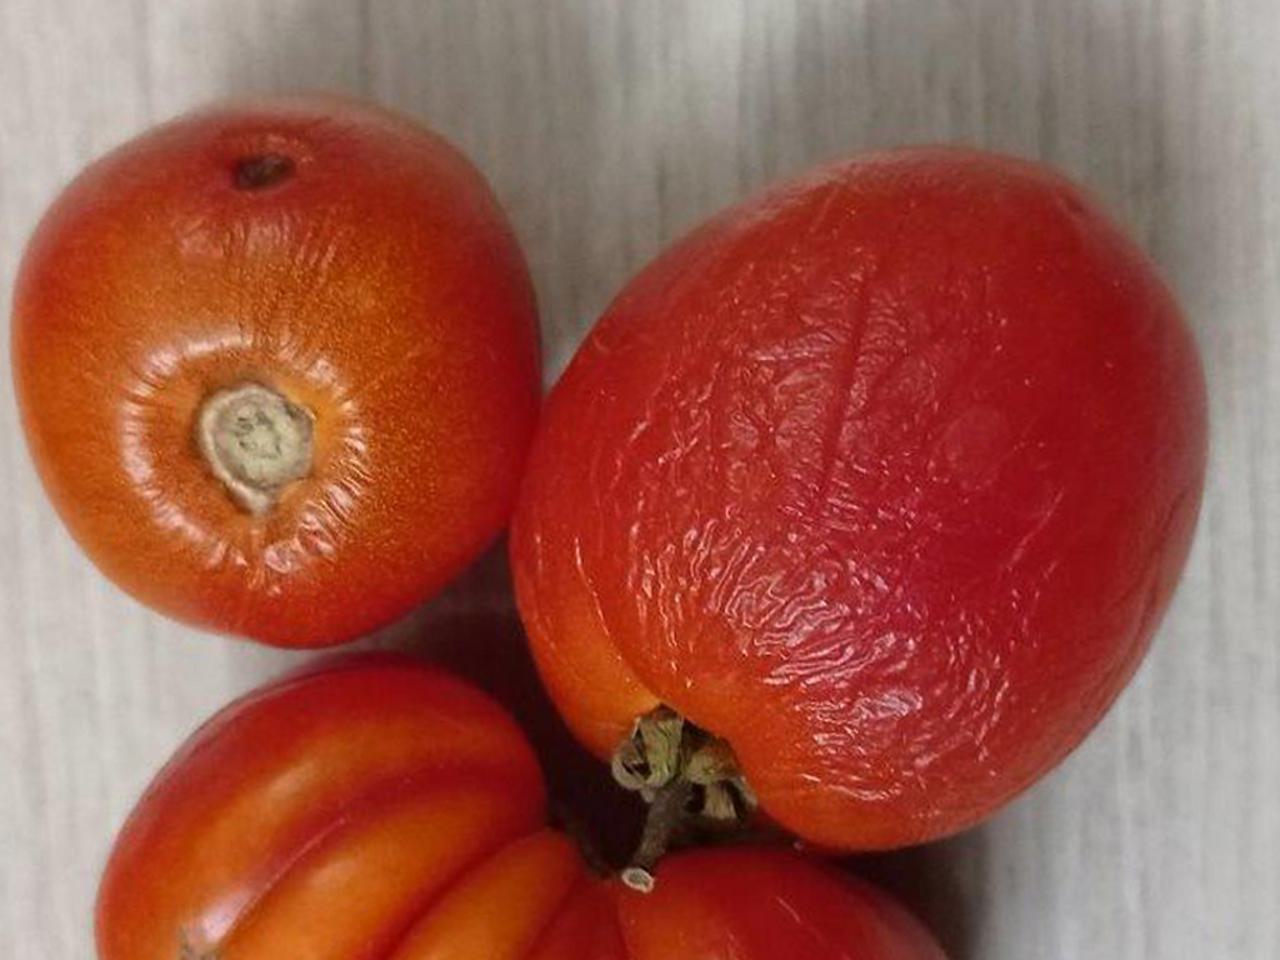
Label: Rotten